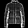
Label: Coat